Black Moshannon State Park

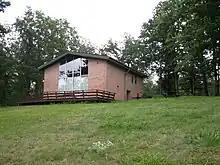
The former ski lodge, now one of 22 cabins to rent in the park

The park was the site of a ski resort from the 1960s until 1982. The state legislature authorized "construction of ski facilities" at the park in 1961, which were operational by 1965. Although managed by the state, a commercial operator was sought as early as 1969, and in 1980 it was leased to a private contractor, before being closed in 1982. The ski area was primitive by modern standards: skiers were lifted to the top of the slope by one of two tow ropes or Poma lifts, and the slopes had about of vertical drop. As of 2020, the ski lodge, renamed Cabin 20, can be rented out by park visitors, while the Ski Slope Trail is a hiking trail that passes near the former ski slope. It begins at the beach parking lot, climbs Rattlesnake Mountain, and crosses Pennsylvania Route 504 near a historical marker for the Philadelphia–Erie Turnpike.